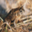
Label: frog